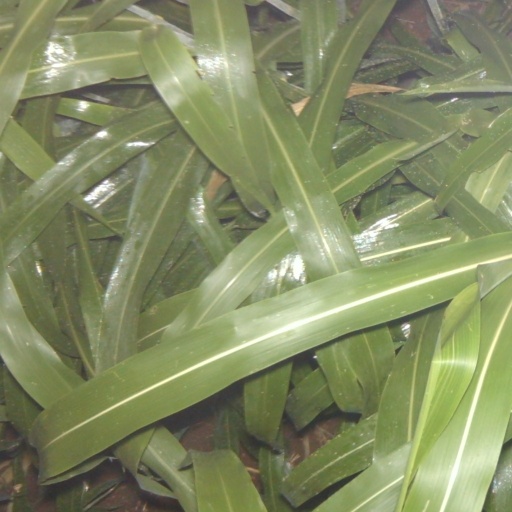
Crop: sorghum